Hannibal King

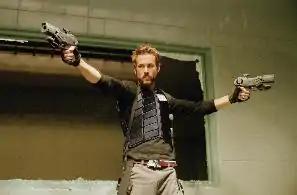
Ryan Reynolds as Hannibal King in "Blade: Trinity".

Hannibal King appears in "" (2004), portrayed by Ryan Reynolds. This version is a wisecracking yet combat ready member of a vampire hunting group known as the Nightstalkers allied with Blade and led by Abigail Whistler, a character created for the film and based on a recurring character from the film franchise. The film includes the premise that King is a former vampire, having been turned by Danica Talos, and cured by the retrovirus serum that was developed in "Blade" (1998).